Siyaah

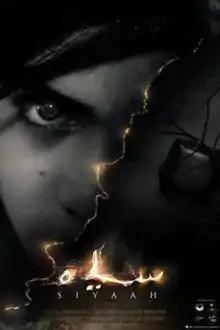
Theatrical Poster

Siyaah ("Black") is a 2013 Pakistani horror thriller film directed by Azfar Jafri and written by Osman Khalid Butt with a screenplay also by Khalid and Jafri. The film stars Hareem Farooq, Qazi Jabbar, Mahnoor Usman and Ahmed Ali Akbar. The film is revolves around dissociative identity disorder.